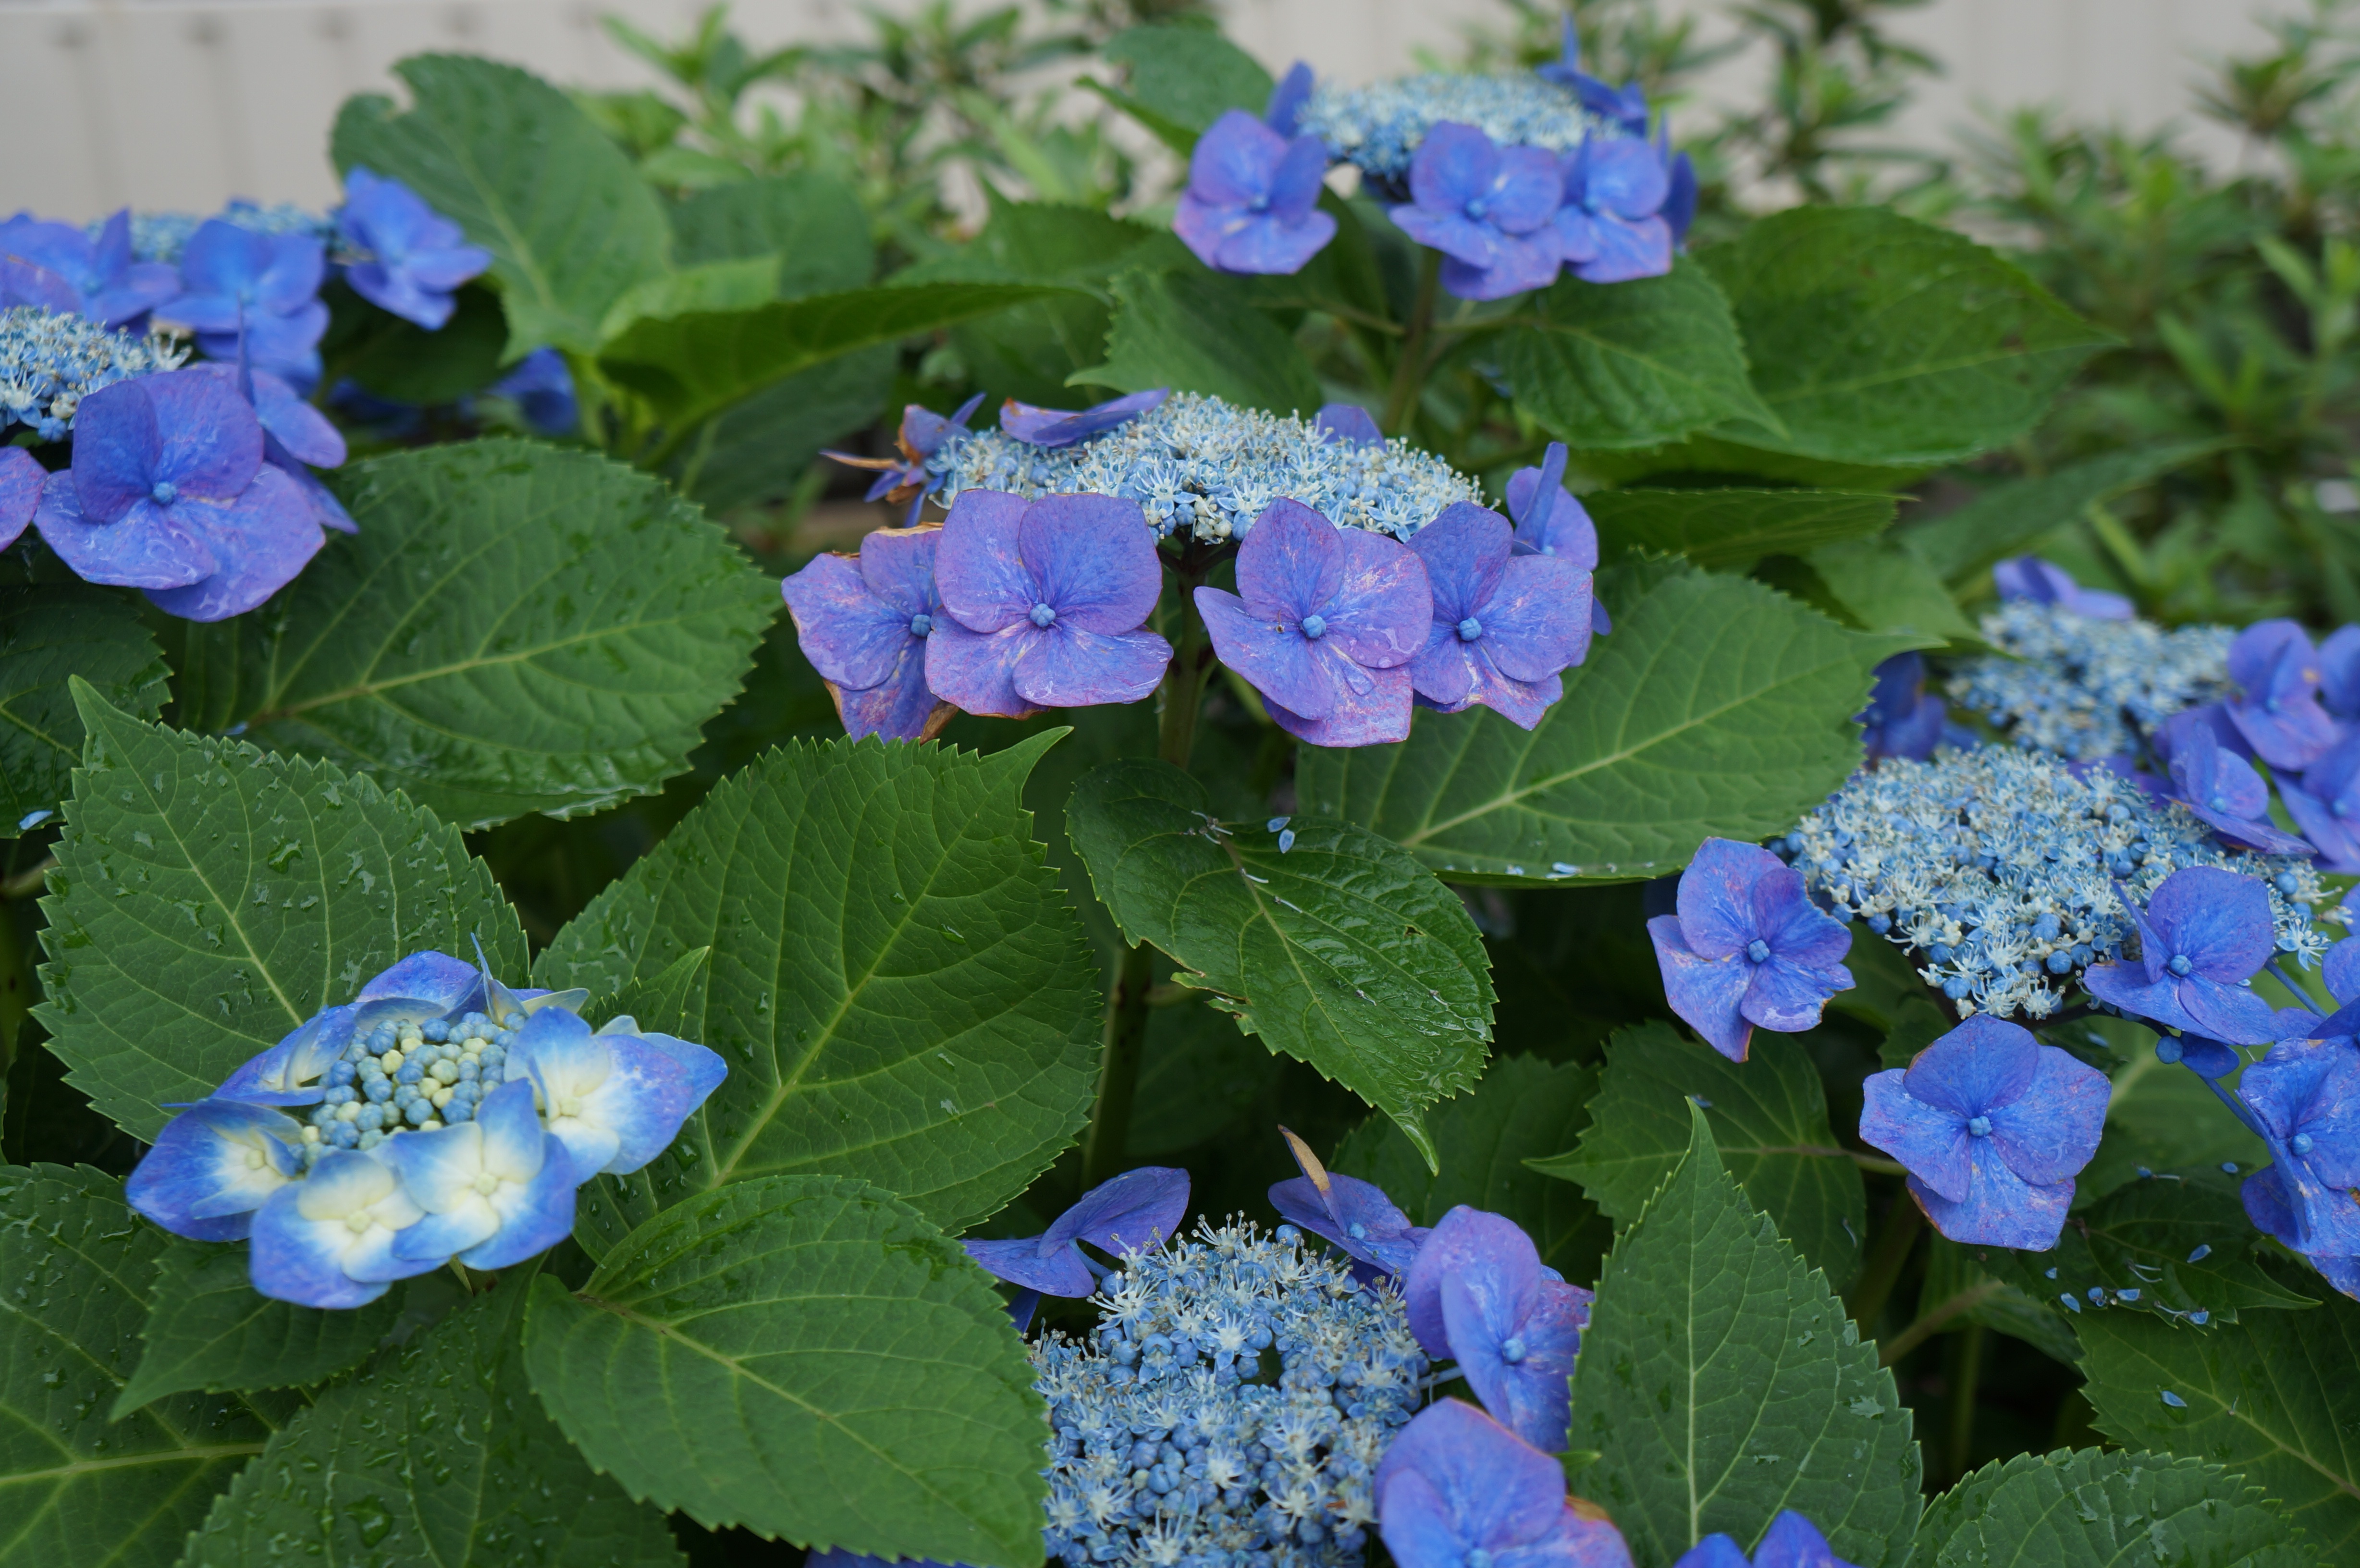
nature, plant, flower, garden, hydrangea, flowers, flowering plant, hydrangeaceae, blue petals, cornales, annual plant, land plant, hydrangea serrata